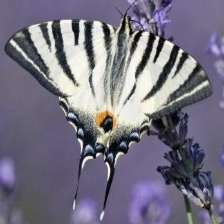
Species: SCARCE SWALLOW